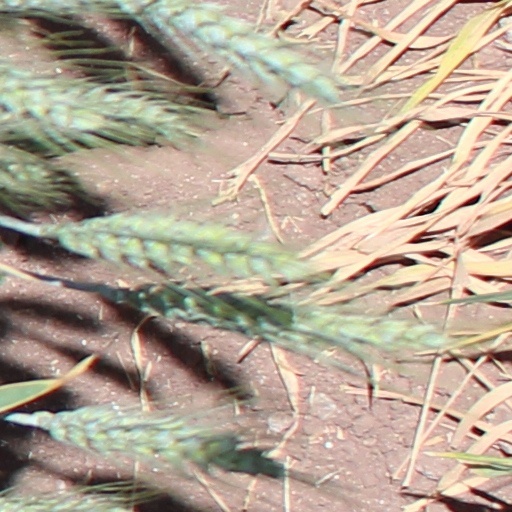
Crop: wheat